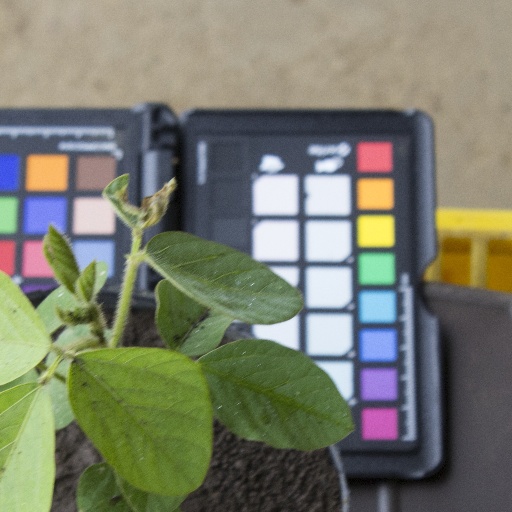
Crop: soybean